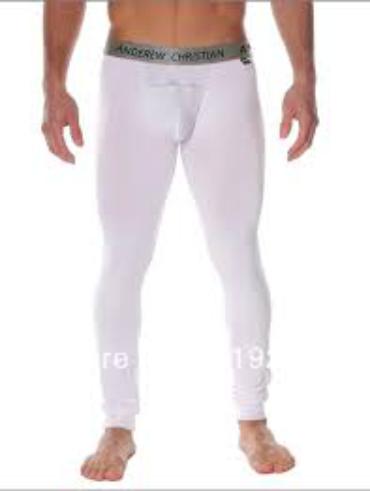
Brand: Andrew Christian
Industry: Clothes